Locotrol

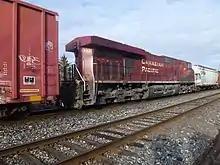
A mid-train locomotive controlled remotely through Locotrol from the lead locomotive, which means no crew is needed on this locomotive.

Locotrol is a product of Wabtec Corporation that permits railway locomotives to be distributed throughout the length of a train (distributed power). It is installed on more than 20,000 locomotives around the world, sending signals from the lead locomotive and via radio to the remote control locomotives.